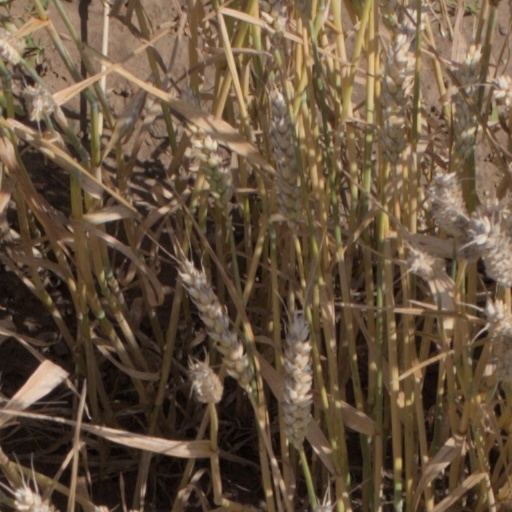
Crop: wheat